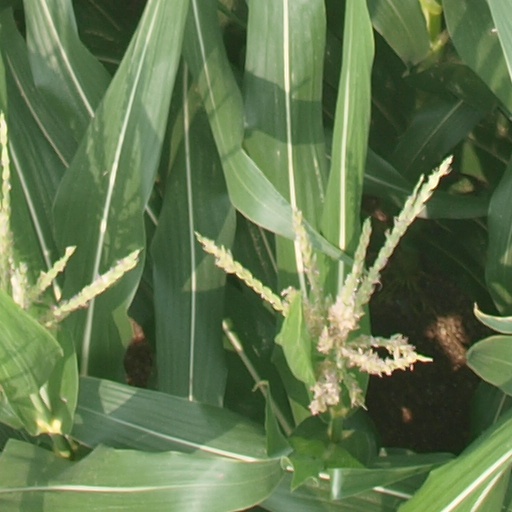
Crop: maize; corn